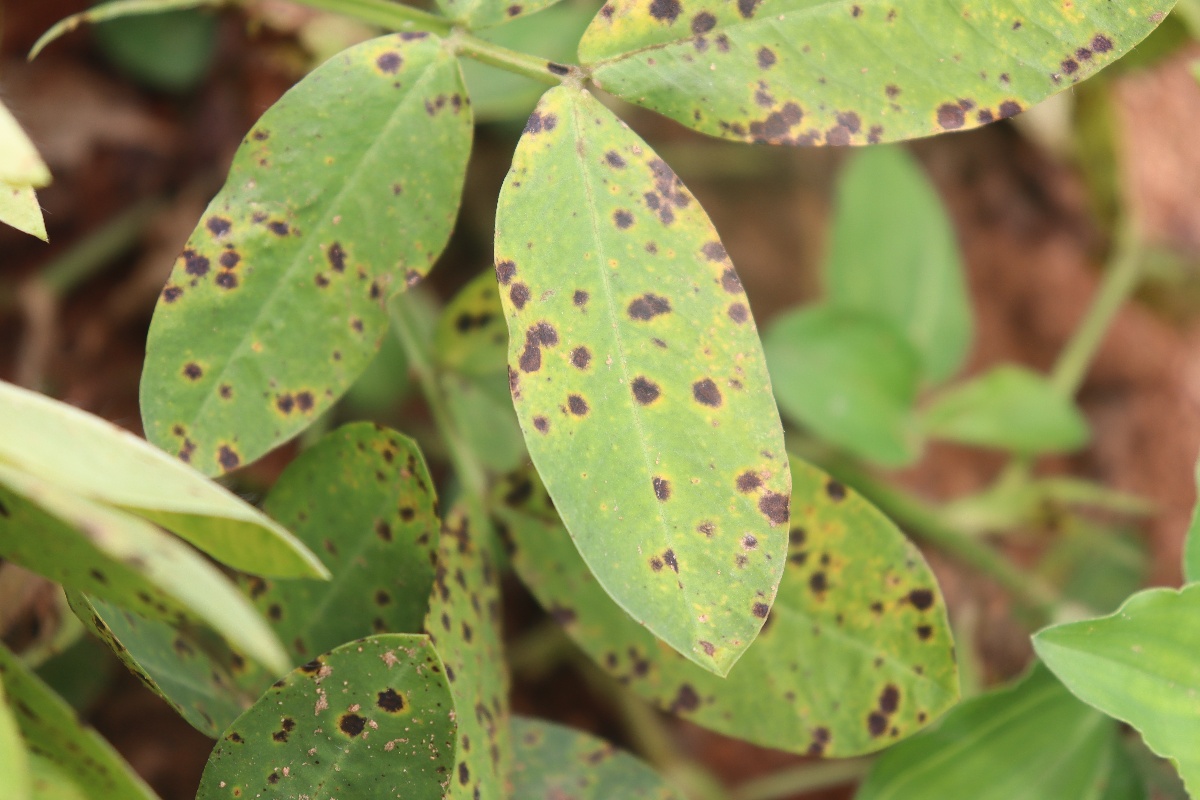
Label: late leaf spot